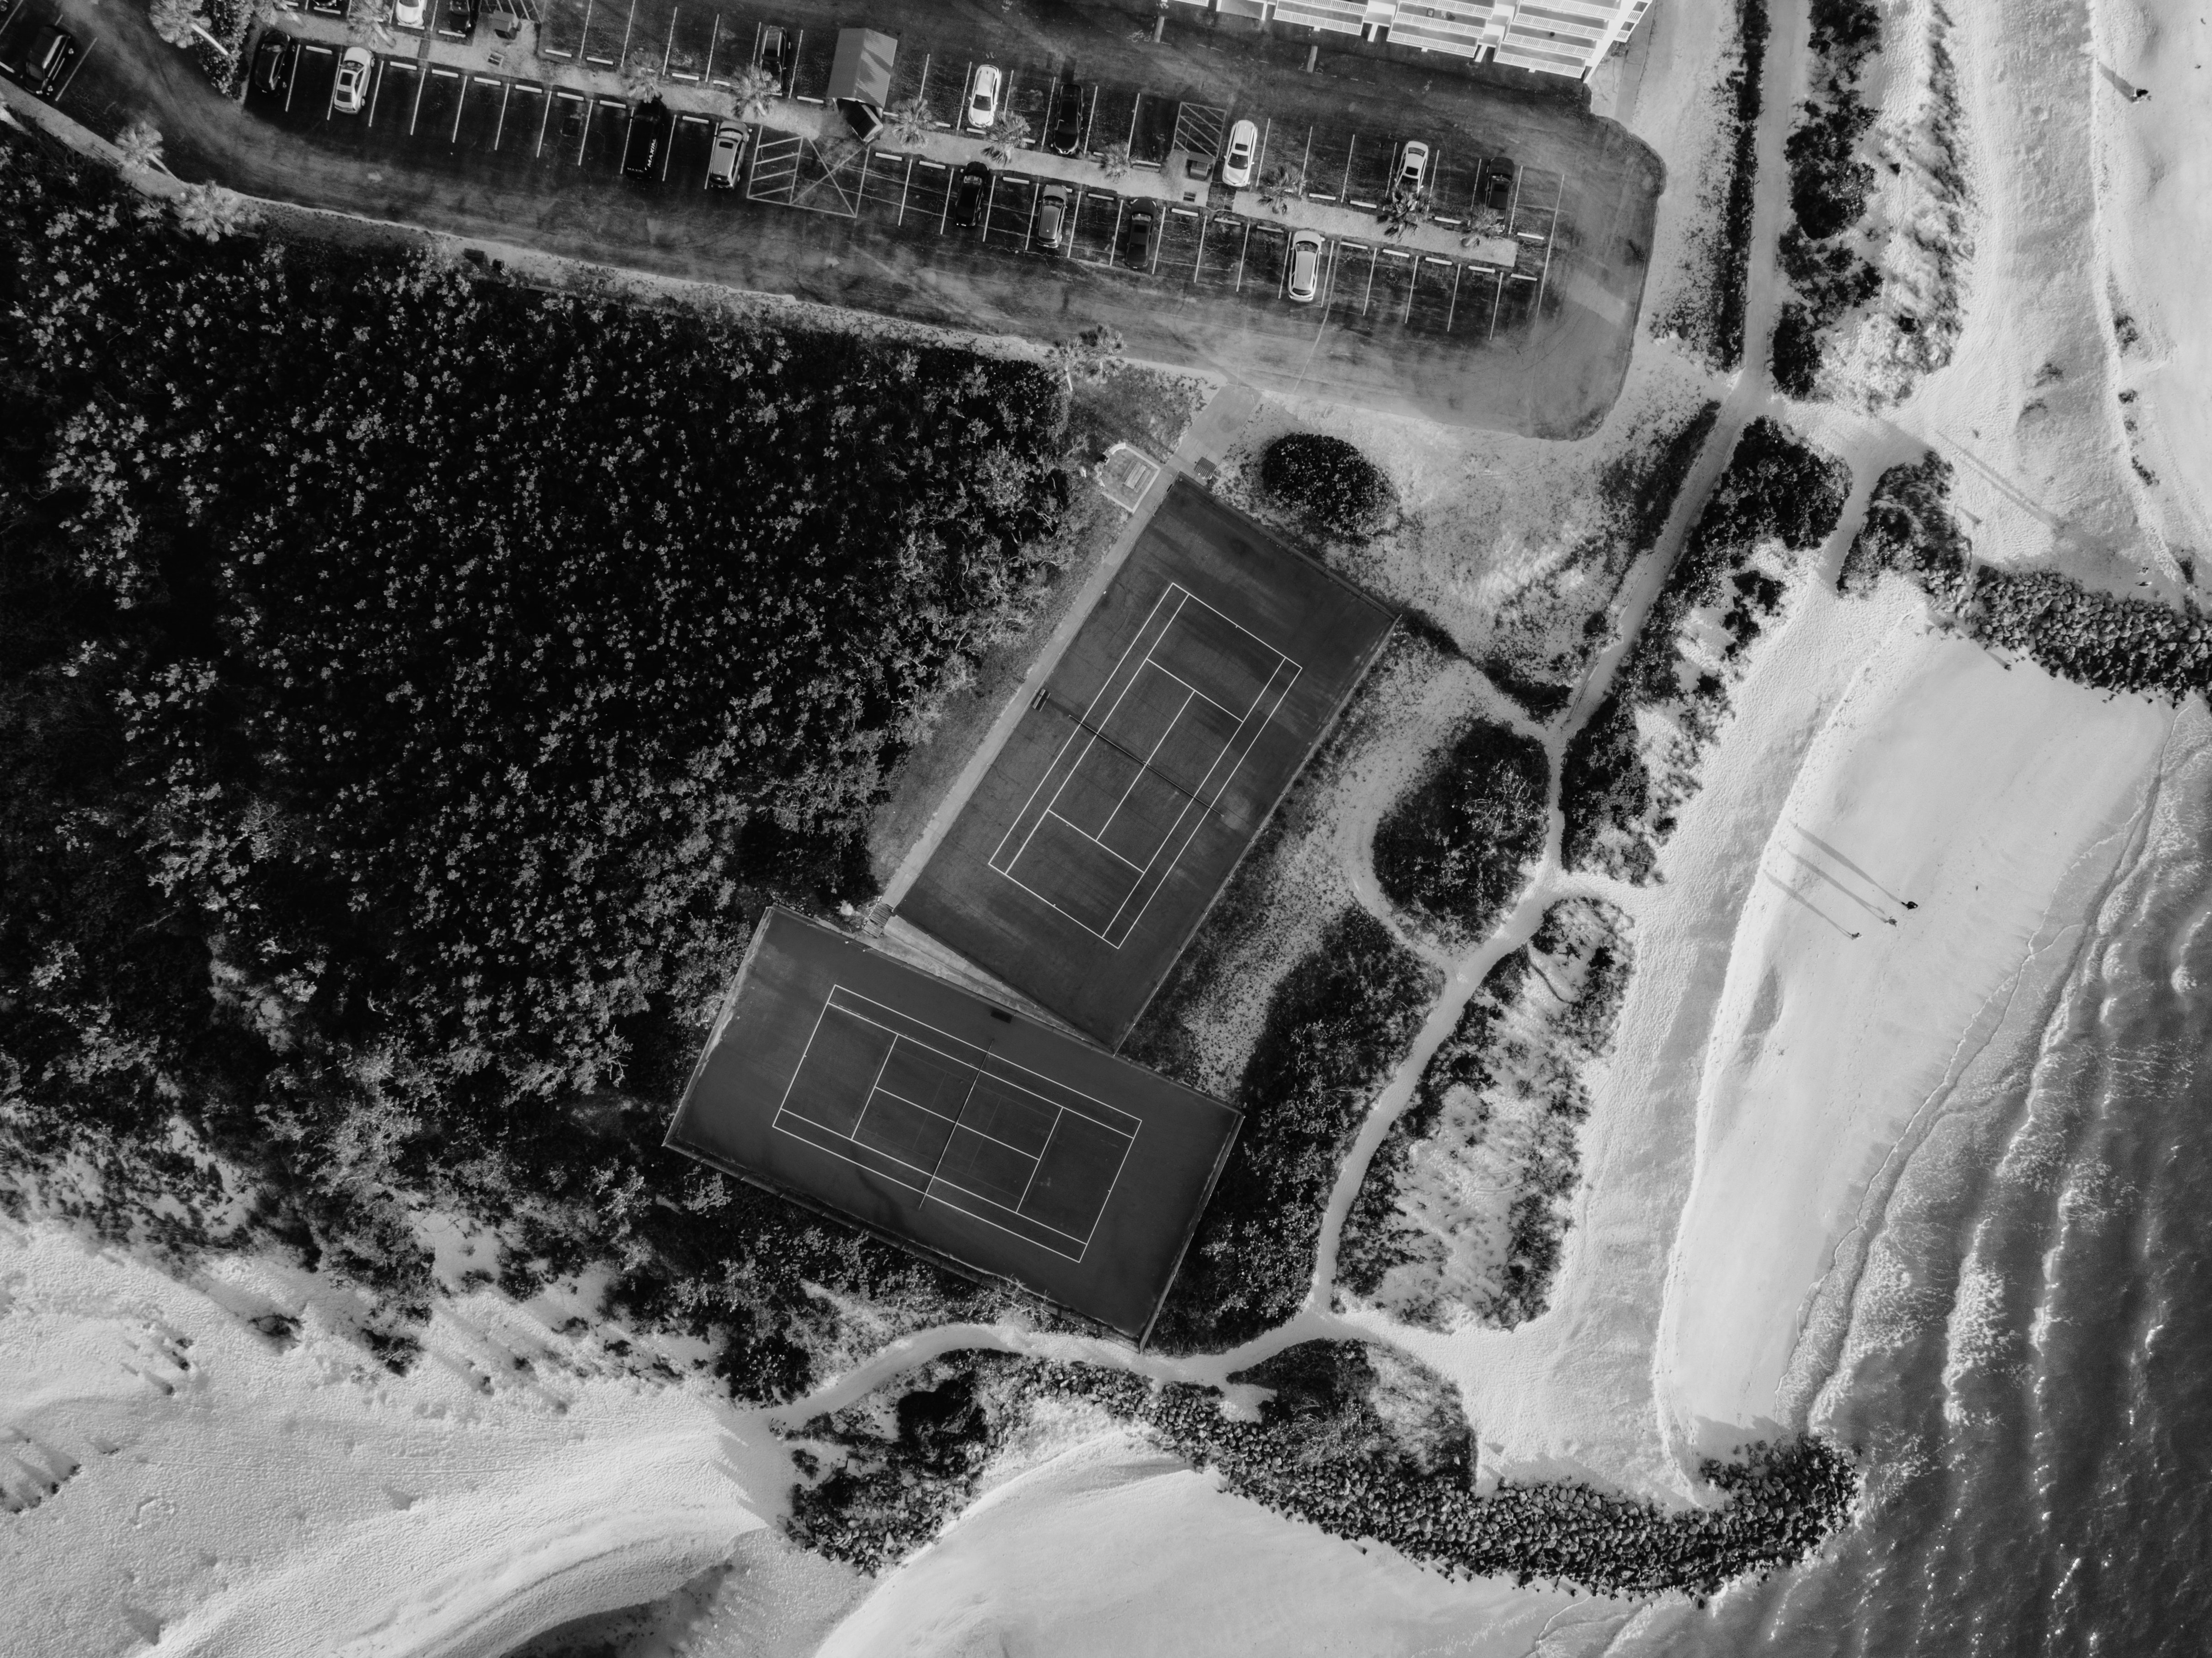
black and white, water, monochrome, architecture, photography, monochrome photography, winter, city, snow, style, aerial photography